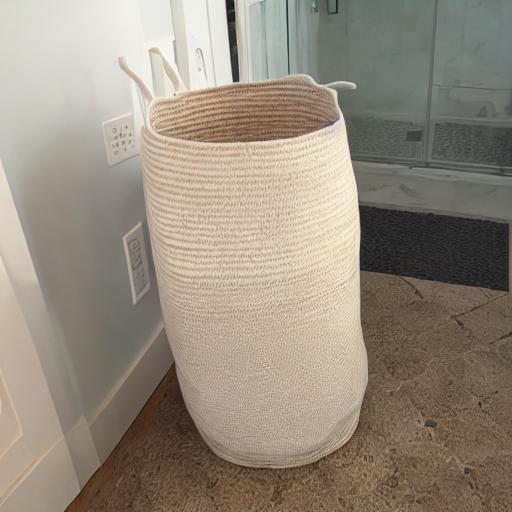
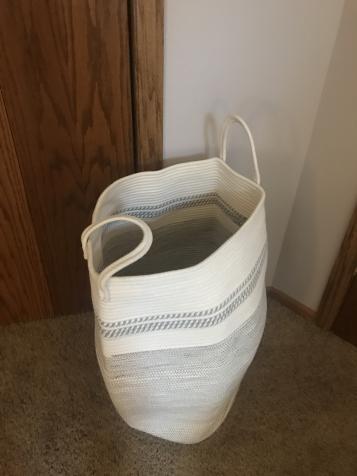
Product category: items_hamper
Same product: no